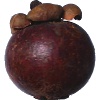
Label: mangostan